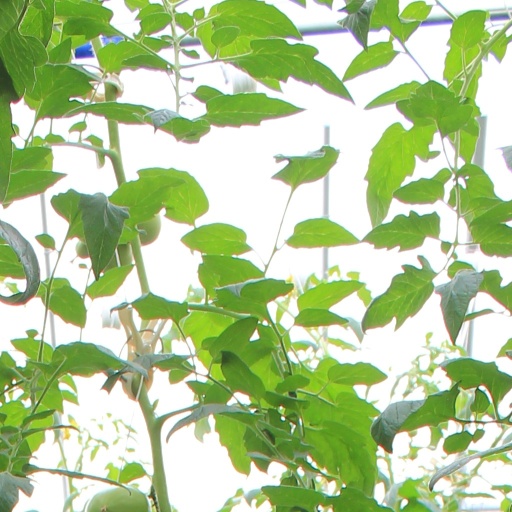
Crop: tomato